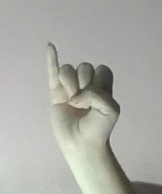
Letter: meem